History of AEK Athens F.C.

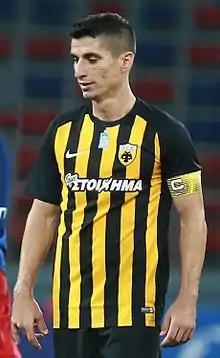
Petros Mantalos

Manolo Jiménez became the new coach. The Spaniard started with an impressive 0–4 away victory against Aris and the results were instantly improved and AEK won both derby matches against Panathinaikos and Olympiacos by 1–0 and PAOK with 4–0. In the Cup, AEK eliminated AEL, Panathinaikos and PAOK, reaching the final against Atromitos who they won by 3–0, claiming the cup. Ismael Blanco finished as the top scorer of the tournament with 4 goals. In the league, AEK paid the rotation in the matches that were near with those of the cup and thus finished in the third place and competed in the play-offs, finishing third as well.